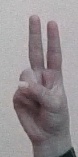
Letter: taa